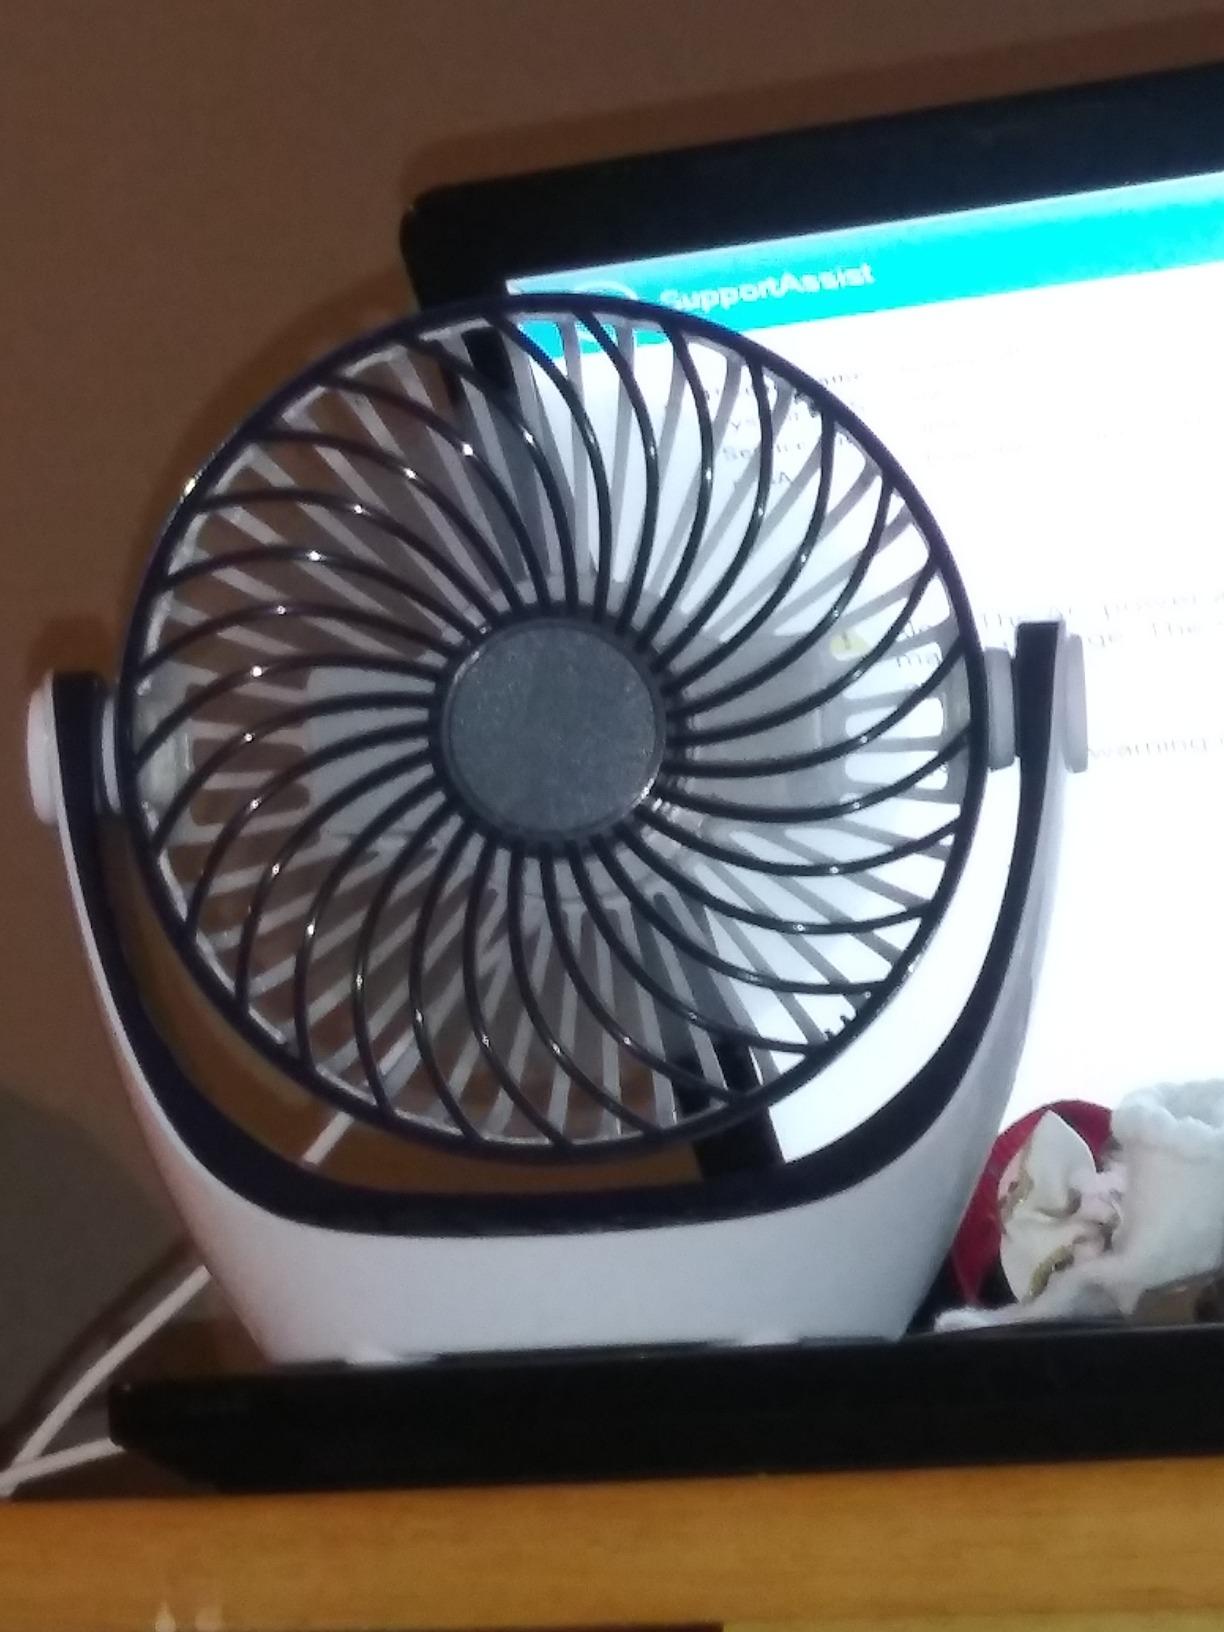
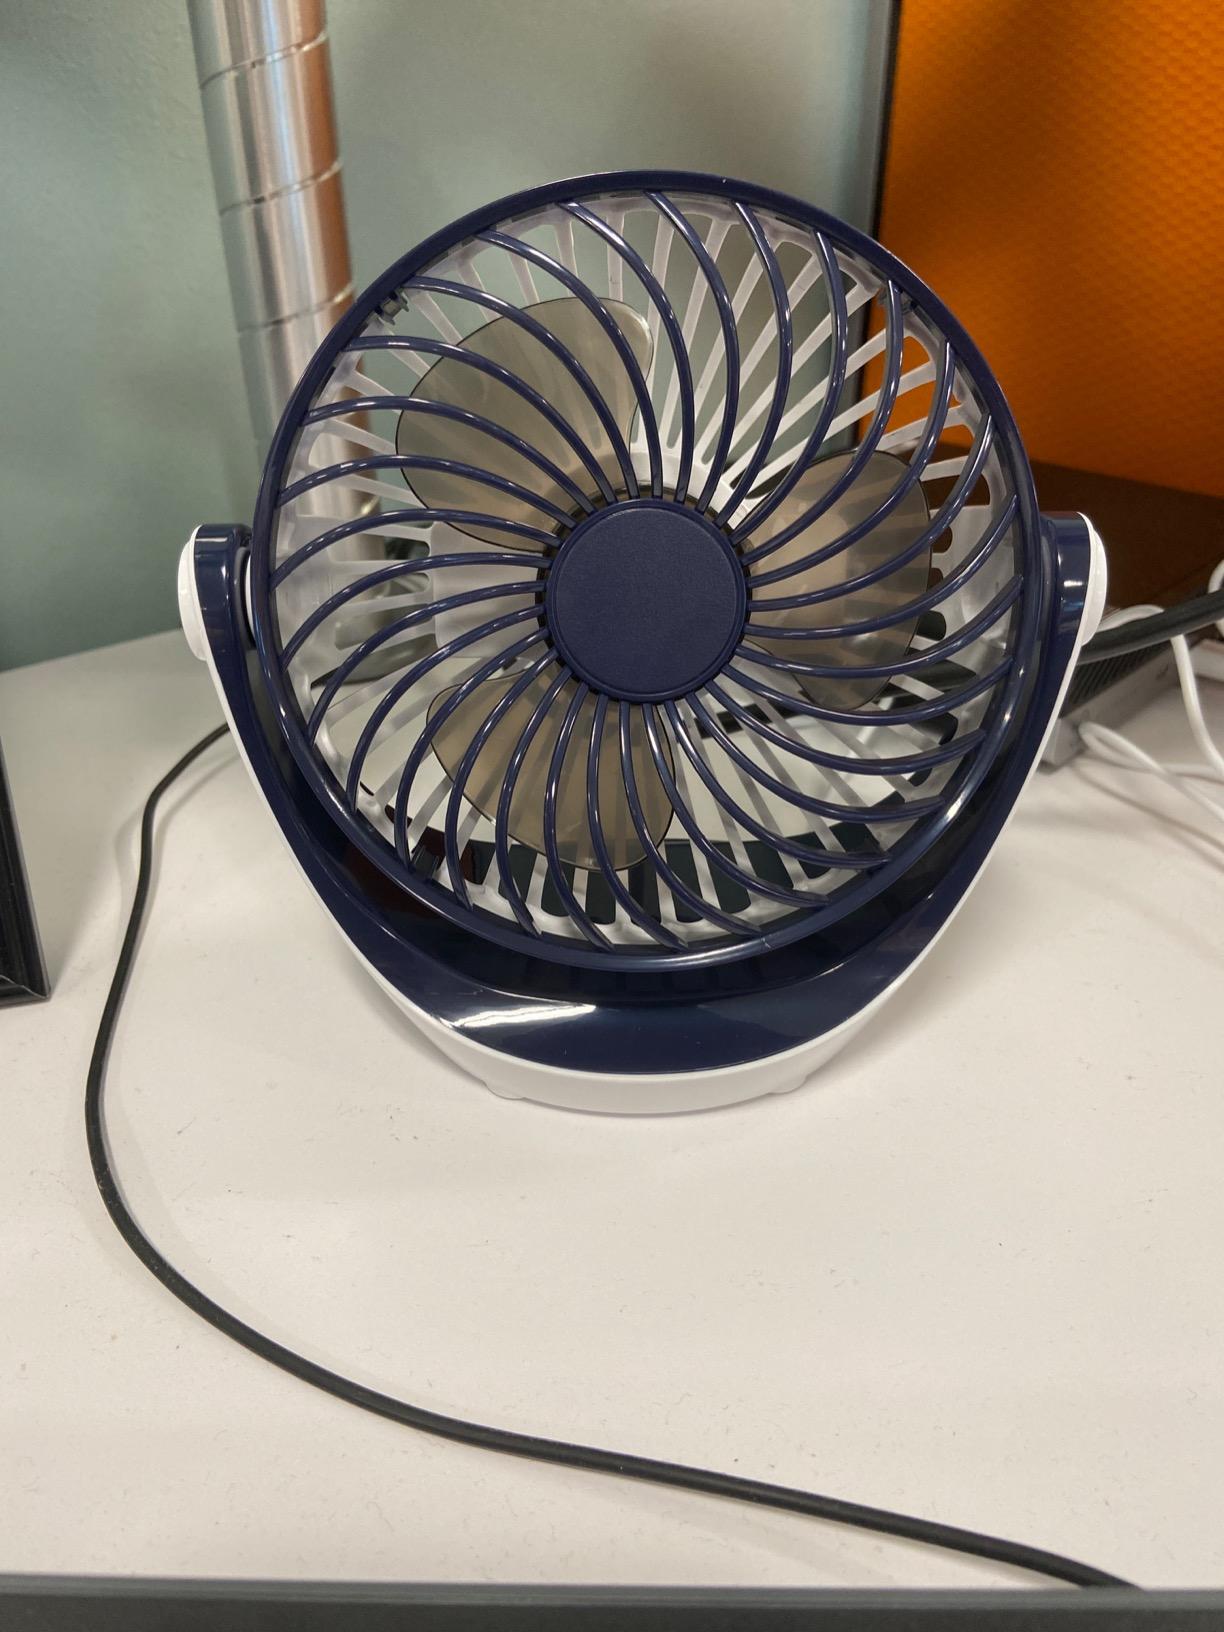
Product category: fan
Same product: yes